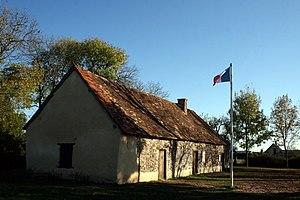
Cet article recense une partie des monuments historiques de la Vienne, en France.
On appelle architecture acadienne, parfois architecture cadienne, un style d'architecture traditionnelle utilisé par les Acadiens et les Cadiens, surtout en Acadie et, par extension, l'architecture en général faite en Acadie.
Le Grand Dérangement constitue une période de l'histoire de l'Acadie s'échelonnant, selon les historiens, de 1749 ou 1750 aux années 1780 ou même 1820. La déportation des Acadiens, souvent considérée comme synonyme, ne couvre qu'une partie de cette période, soit de 1755 à 1763.